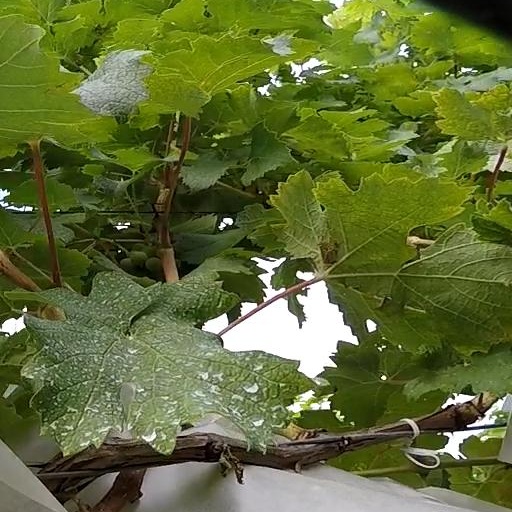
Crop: grape